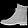
Label: Ankle boot